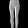
Label: Trouser